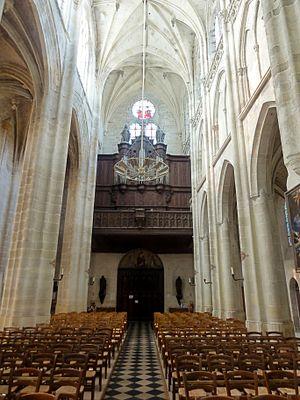
Nef, vue vers l'ouest.
L'église Saint-Samson est une église catholique paroissiale des XVᵉ et XVIᵉ siècles de style gothique et Renaissance située à Clermont chef-lieu d'arrondissement au centre du département de l'Oise, en région Hauts-de-France en France. L'édifice est plus précisément situé à l'angle des rues de l'église et de la Porte Nointel. Édifiée à la fin du XIIᵉ siècle ou XIIIᵉ siècle selon les historiens, elle remplace la collégiale du donjon de Clermont, qui servait d'église à la ville jusqu'à la décision de la construction du monument. Incendiée pendant la guerre de Cent Ans, il ne resta qu'une chapelle autour de la nef. Elle a été restaurée en 1495 puis en 1762, on retourna les pierres tombales pour en faire un nouveau dallage. En 1785, le clocher est détruit par un incendie dû à la foudre, il fut reconstruit en 1812. L'église fait l’objet d’un classement au titre des monuments historiques depuis le 4 janvier 1921. Située dans le diocèse de Beauvais, elle possède des proportions inégales et des parties qui n'ont pas été construites comme le transept nord à cause des fortifications de l'époque.